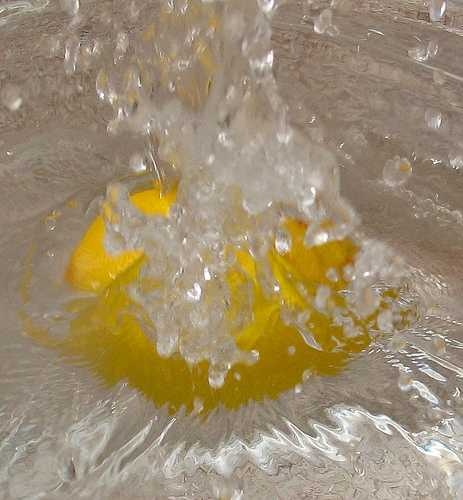
Label: Lemon